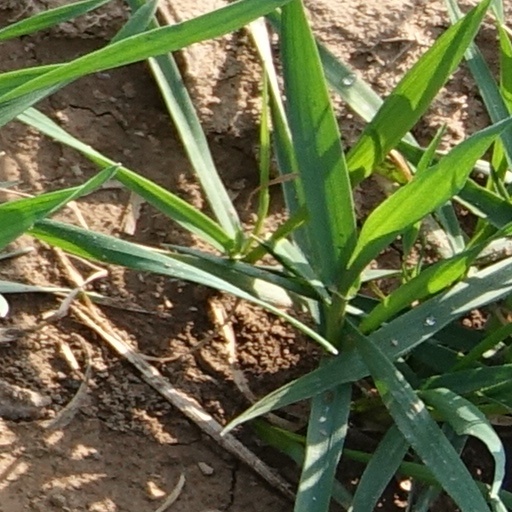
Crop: wheat